Skandagiri

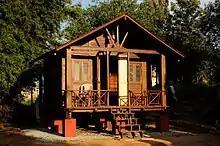
Forest Department Office

At the summit, trekkers are rewarded with panoramic views of the surrounding landscape, including Nandi Hills and Muddenahalli. The hilltop often experiences a sea of clouds, especially during the early morning, creating a spectacular and surreal atmosphere.